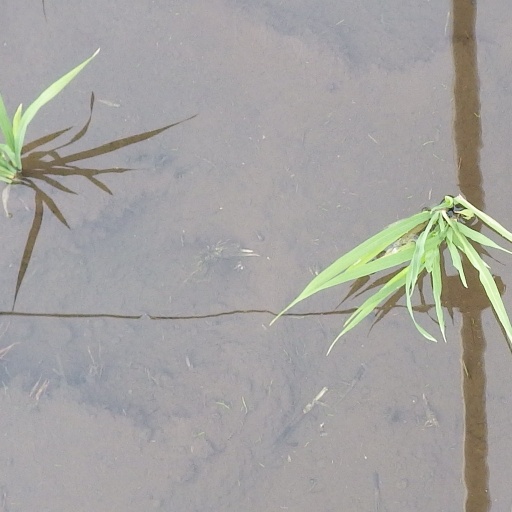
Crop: rice